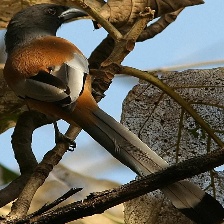
Species: RUFOUS TREPE
Scientific name: DENDROCITTA VAGABUNDA